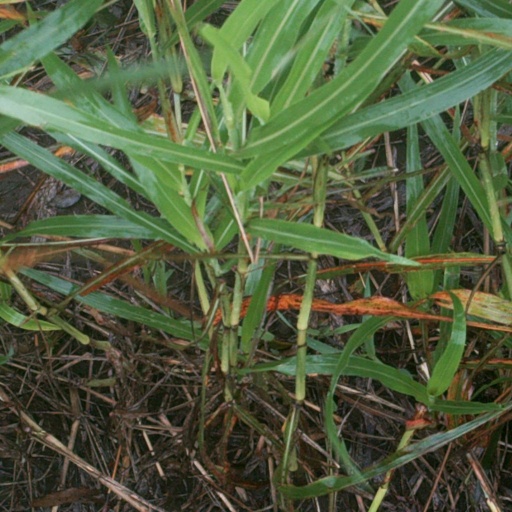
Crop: sorghum